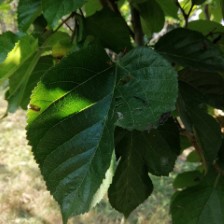
Variety: RedKing